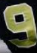
Number: 9